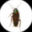
Label: cockroach